La Salle College

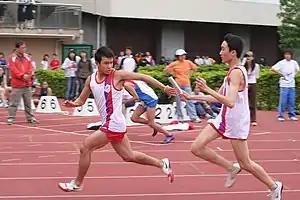
La Salle athletes

Brother Felix was appointed director of the school in 1956 and re-acquired the college buildings from the military authorities on 1 August 1959. Student numbers grew steadily, and this led to a separation of primary and secondary divisions. La Salle Primary School was founded in 1957 and Brother Henry Pang was appointed its founder and first headmaster.